Estates General (France)

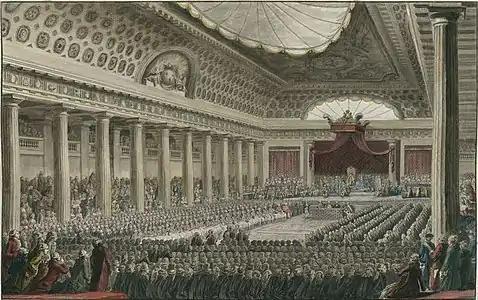

In France under the Ancien Régime, the Estates General or States-General was a legislative and consultative assembly of the different classes (or estates) of French subjects. It had a separate assembly for each of the three estates (clergy, nobility and commoners), which were called and dismissed by the king. It had no true power in its own right as, unlike the English Parliament, it was not required to approve royal taxation or legislation. It served as an advisory body to the king, primarily by presenting petitions from the various estates and consulting on fiscal policy.